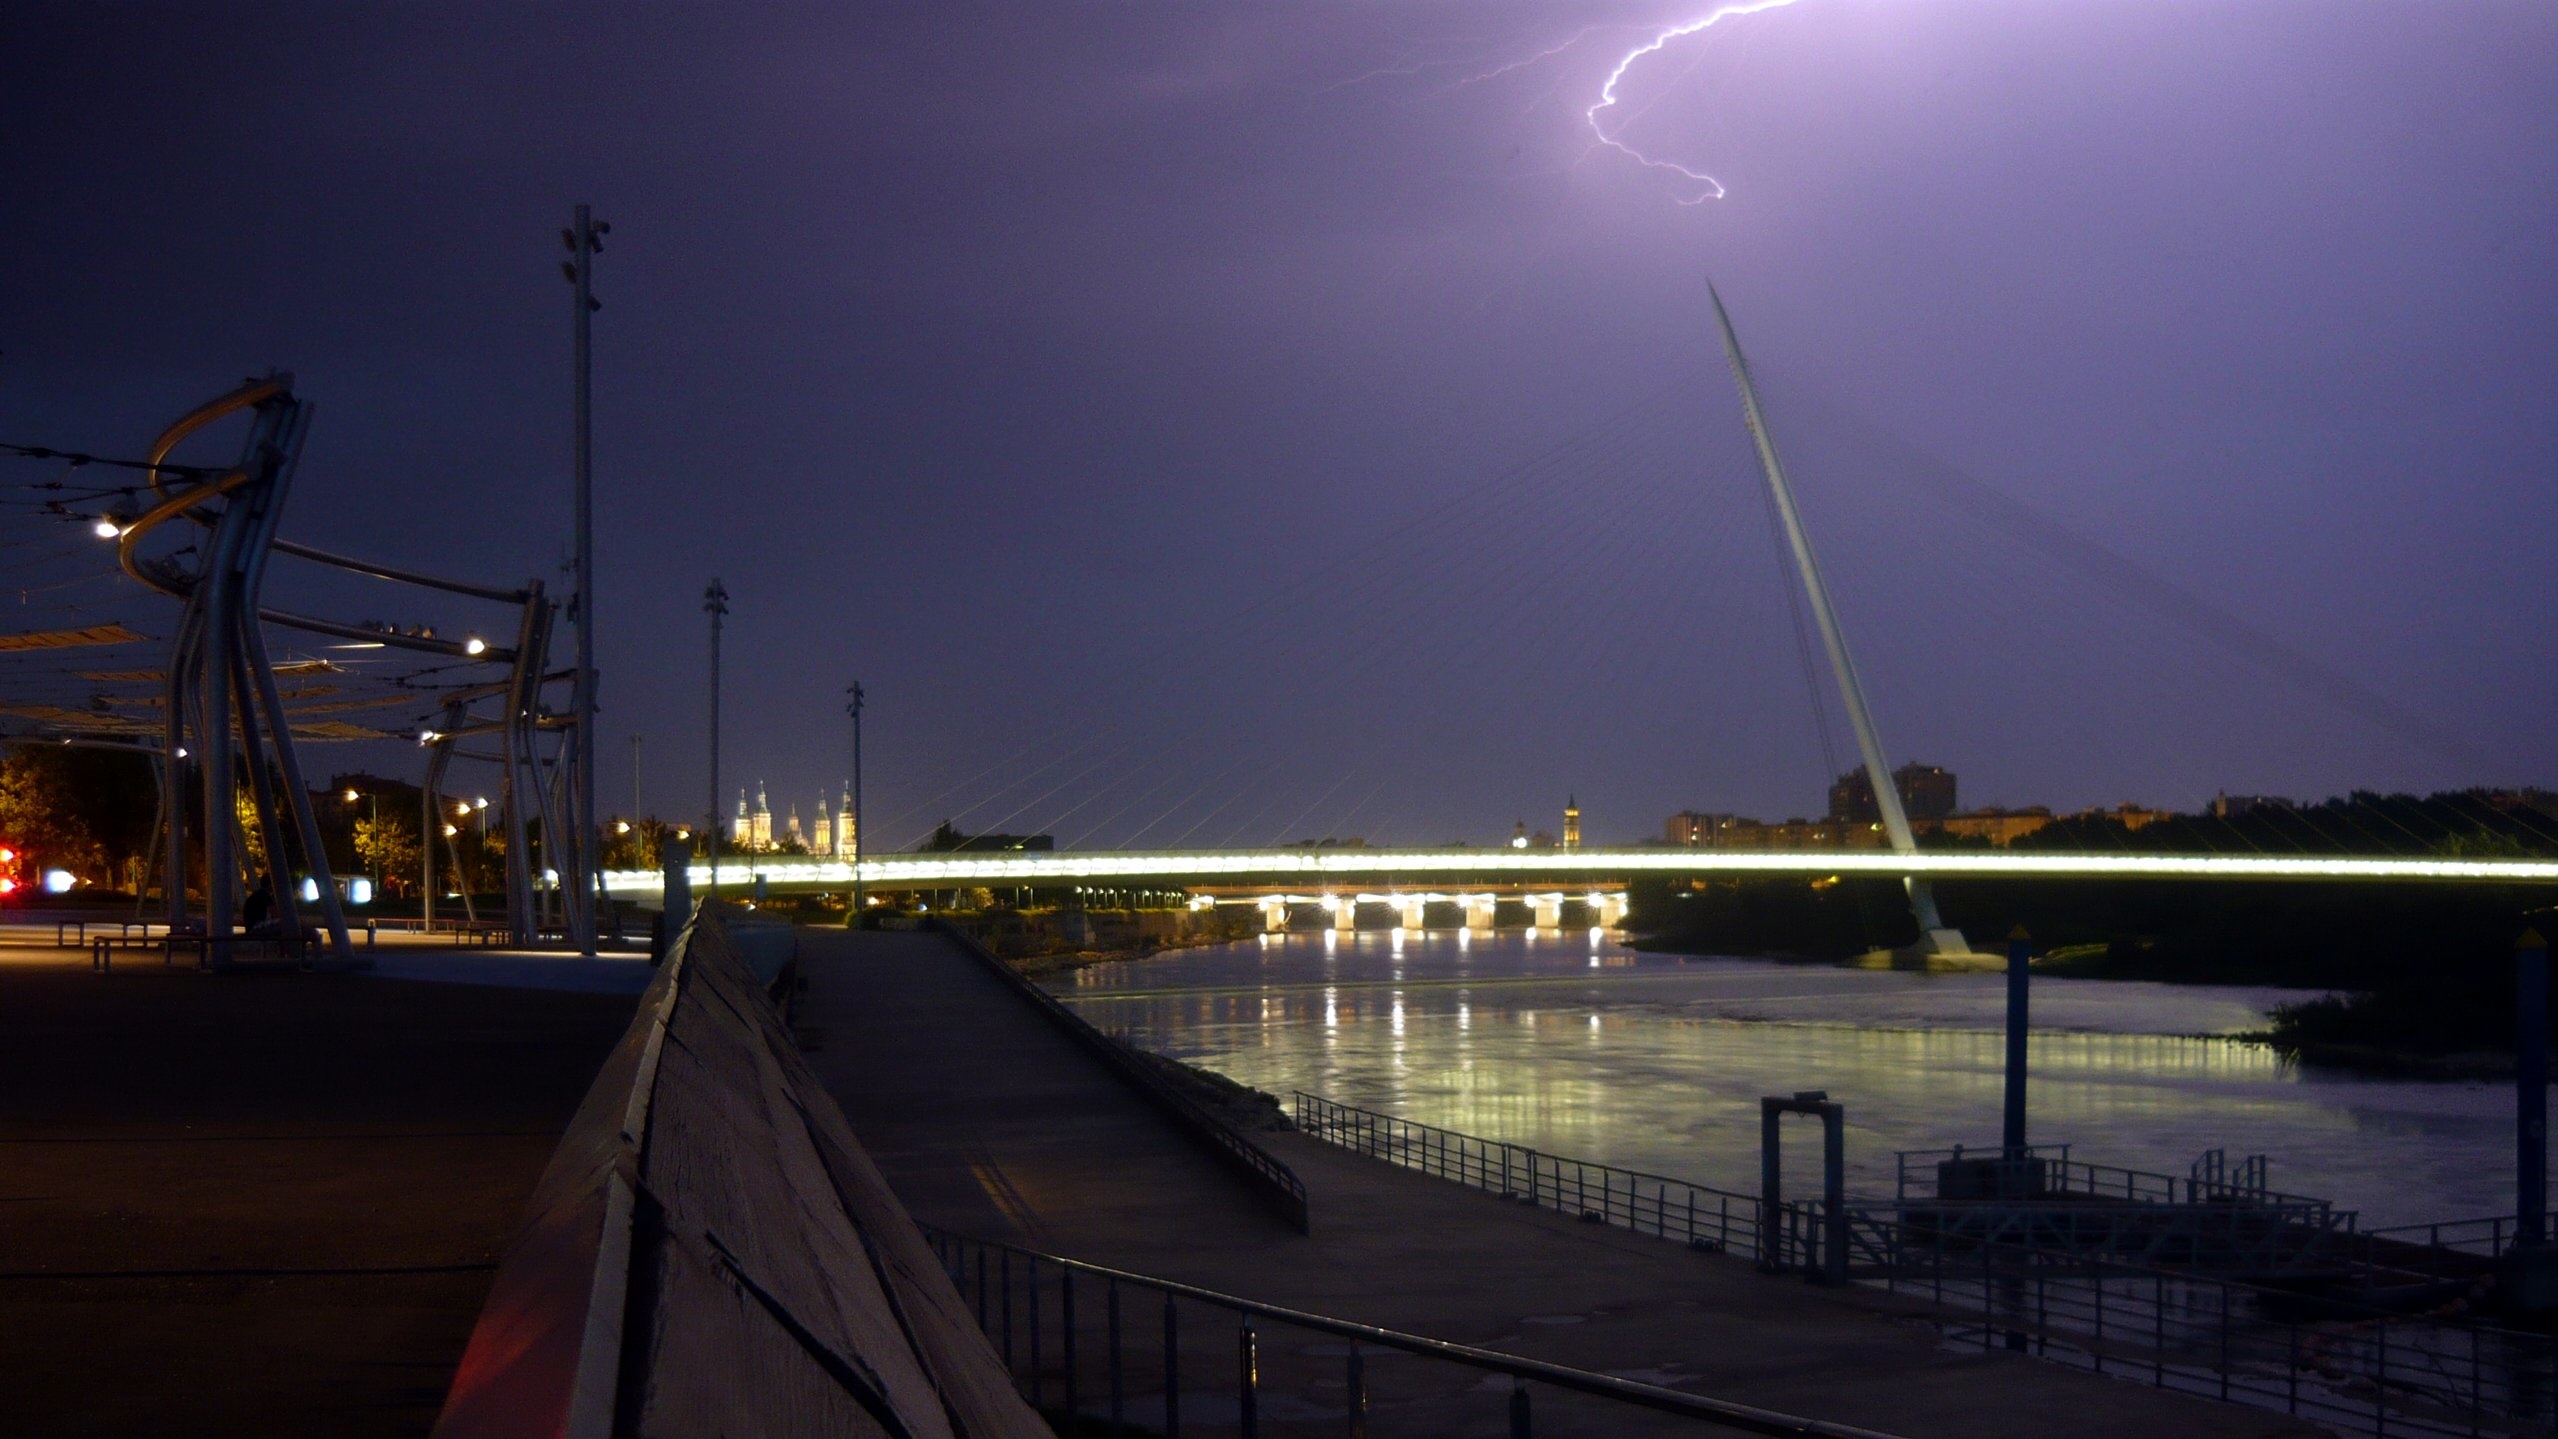
light, night, dawn, cityscape, dusk, evening, reflection, weather, darkness, street light